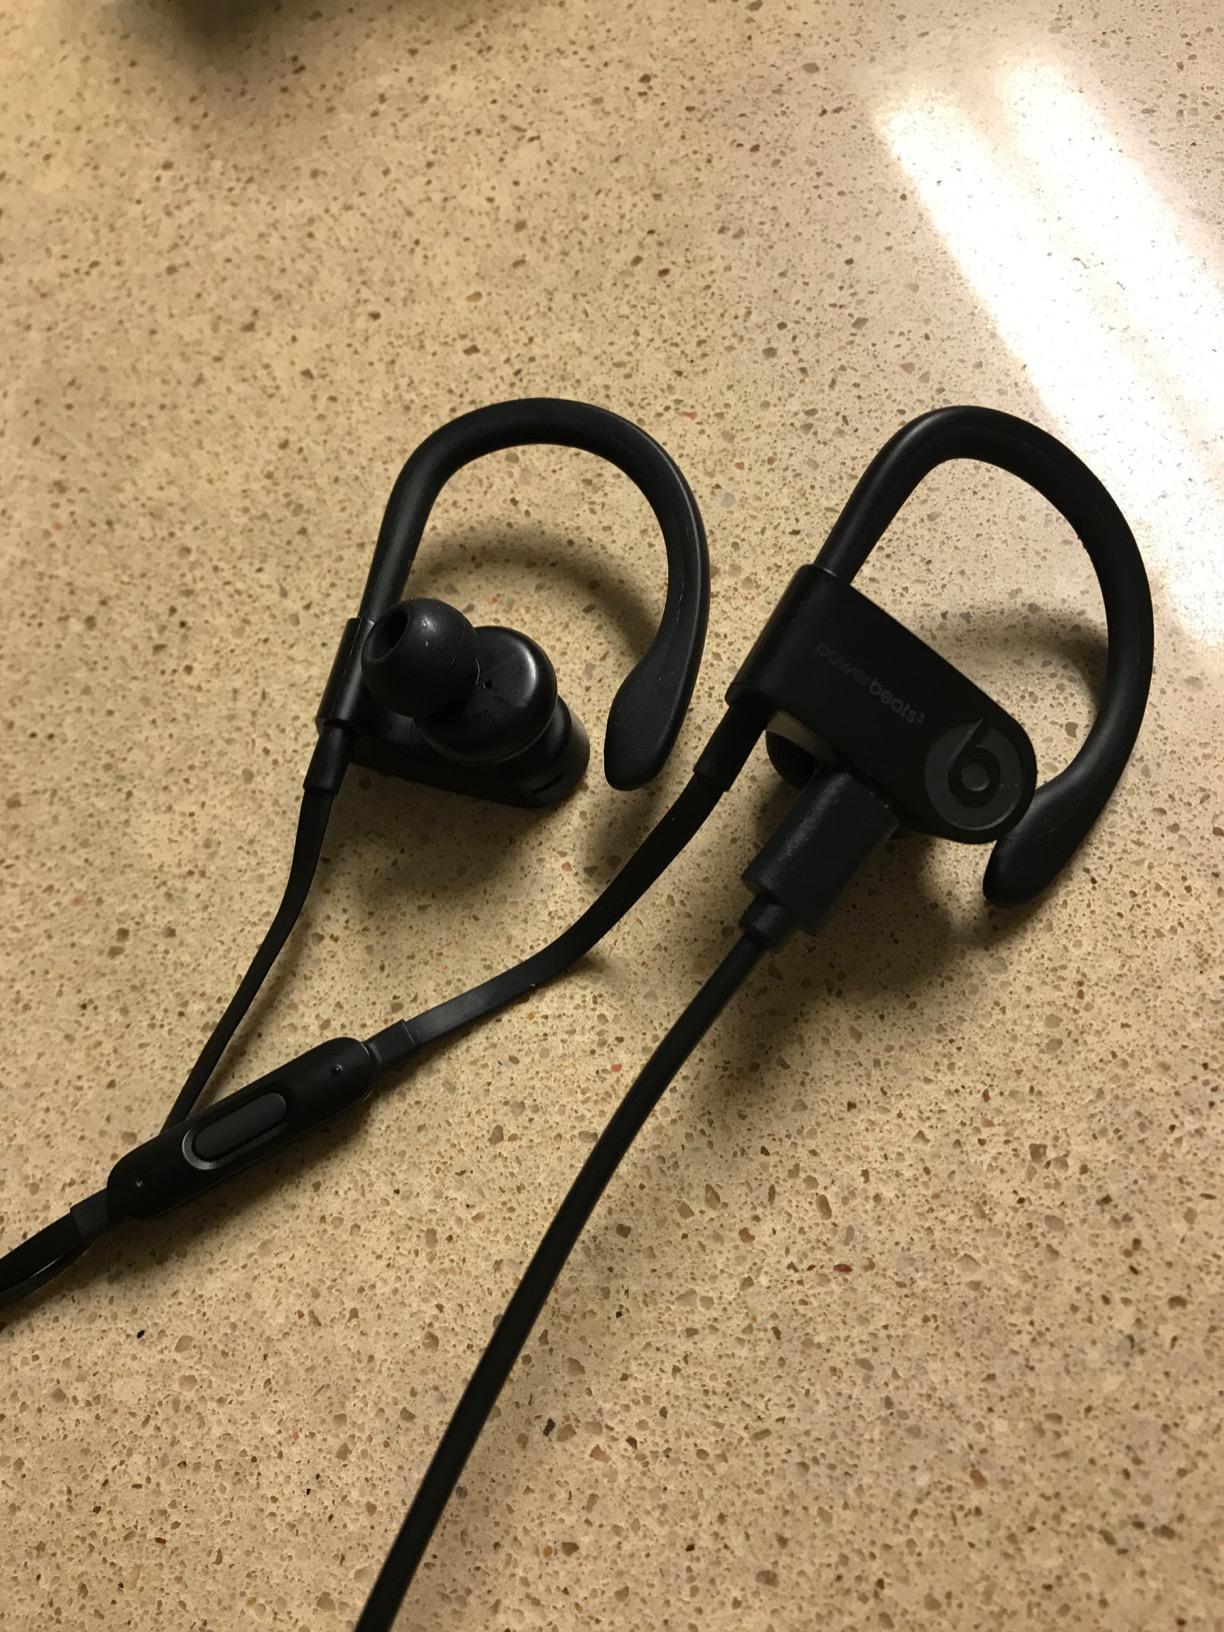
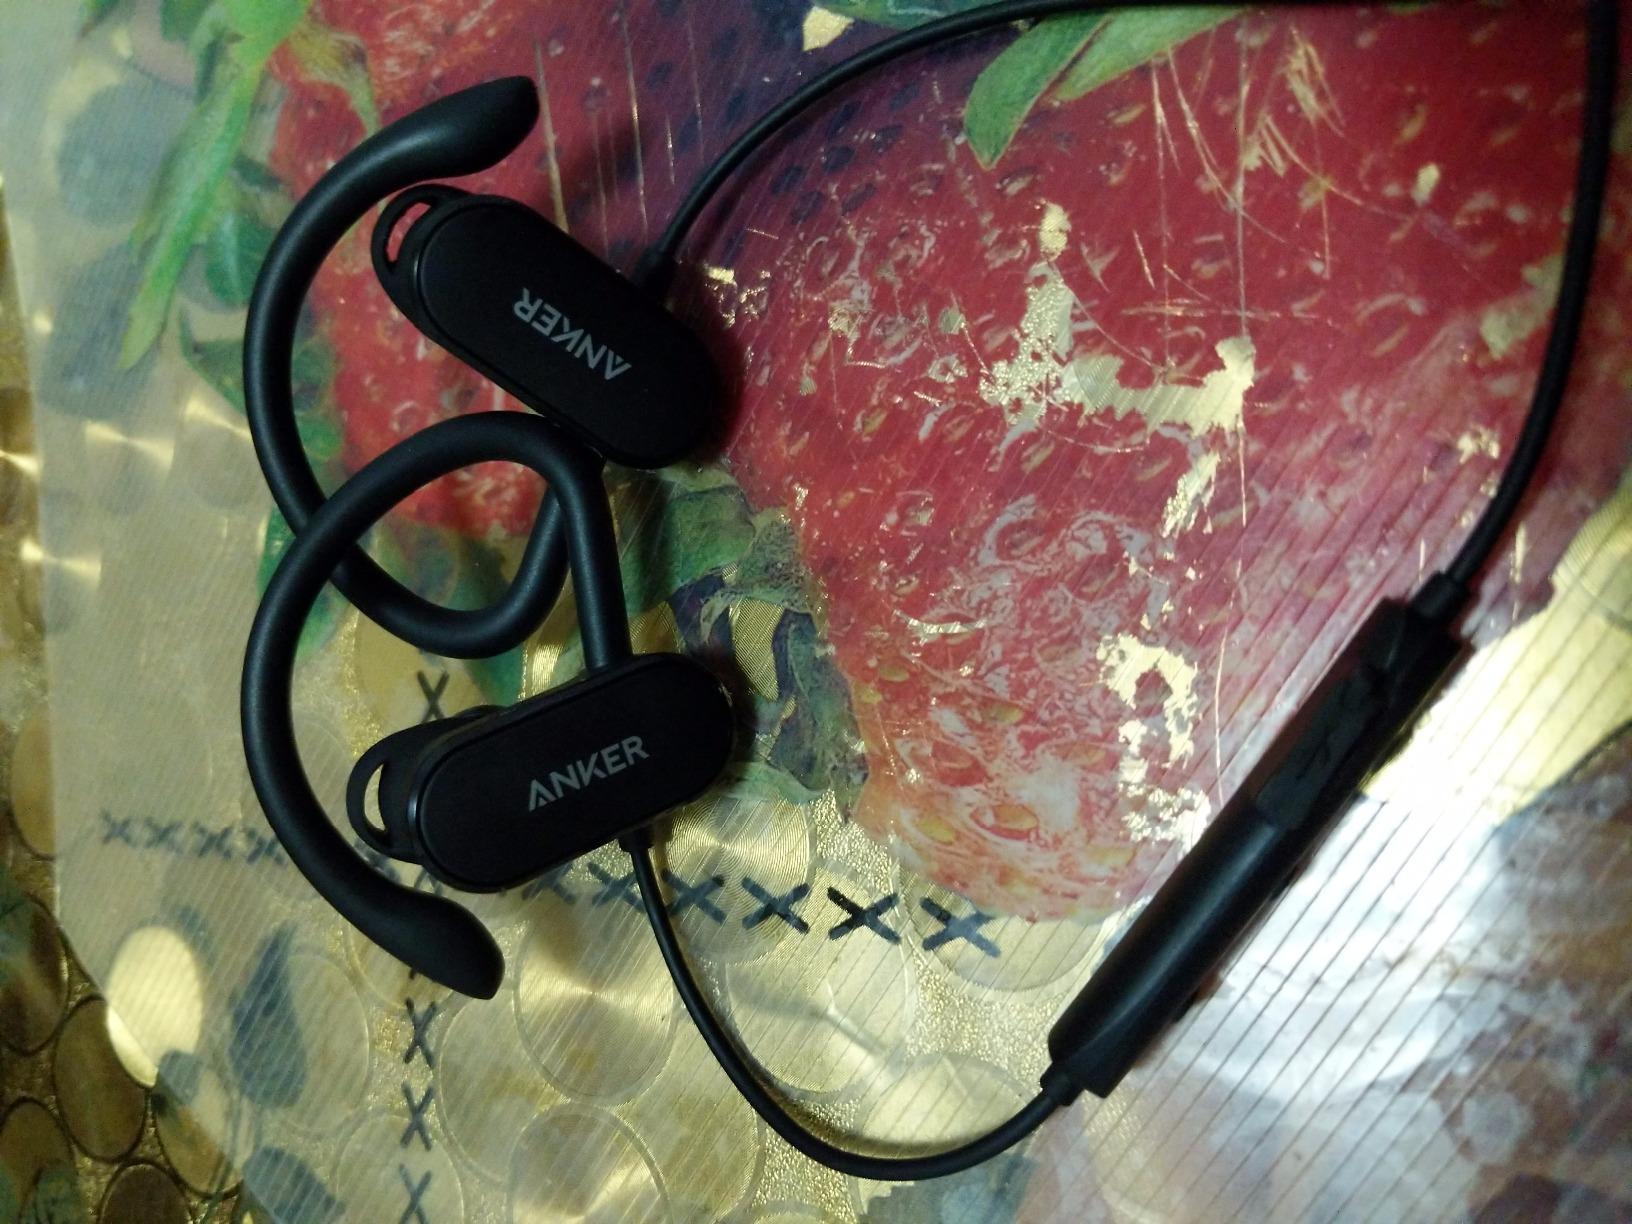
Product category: headphones
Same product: no